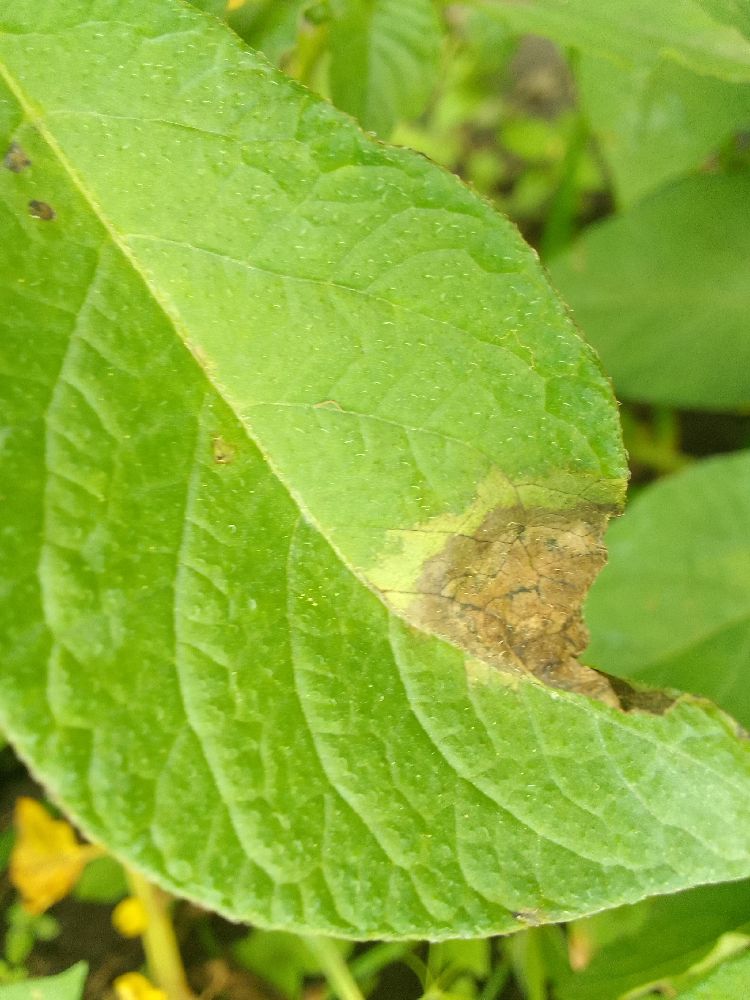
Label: Late blight